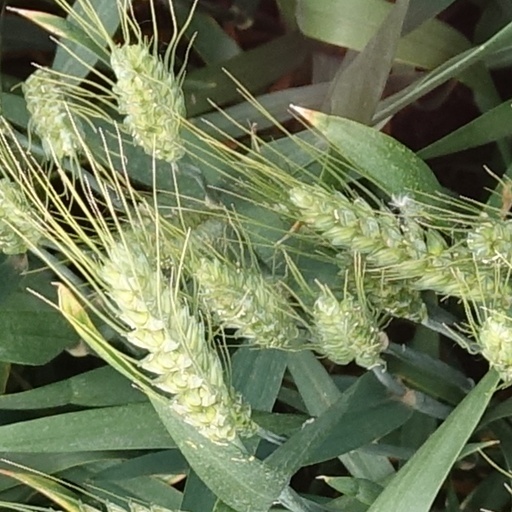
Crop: wheat